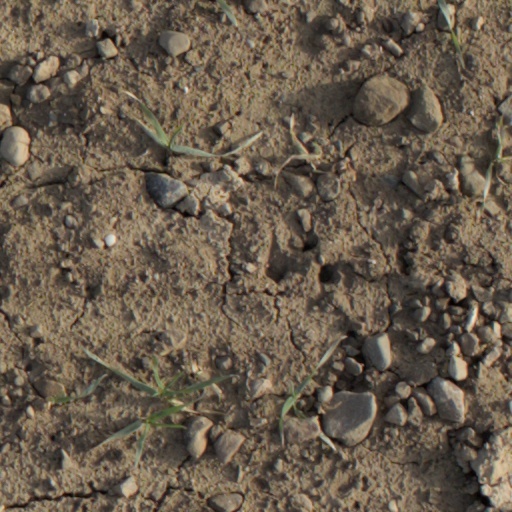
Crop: wheat